Jersey City Ferry

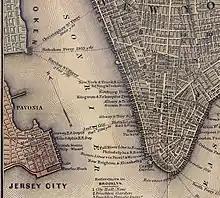
Map from 1847 showing the Jersey City Ferry's route as well as several Hoboken ferry services.

While the Communipaw ferry dated back to 1661 during the Dutch colonial period in New Amsterdam, the Jersey City ferry, then called the Paulus Hook ferry, began in July 1764 and operated from Paulus Hook to Mesier's dock at the foot of Courtland Street (where Cortland Street Ferry Depot would later be built). Almost immediately and for several decades subsequently, a complicated series of legal battles broke out over who should operate the ferry, where the crossing(s) should be located and at what rate passengers and other cargo should be charged for the journey.